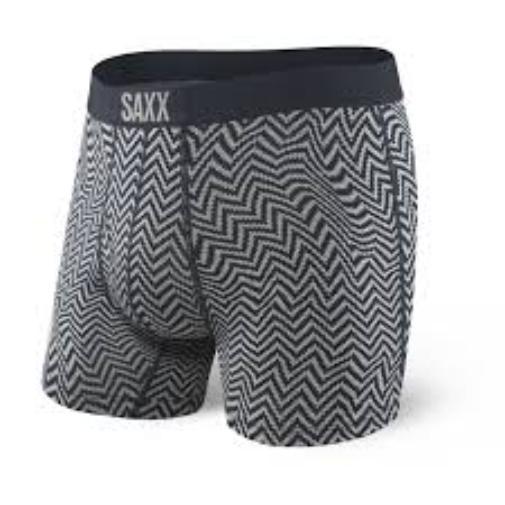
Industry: Clothes